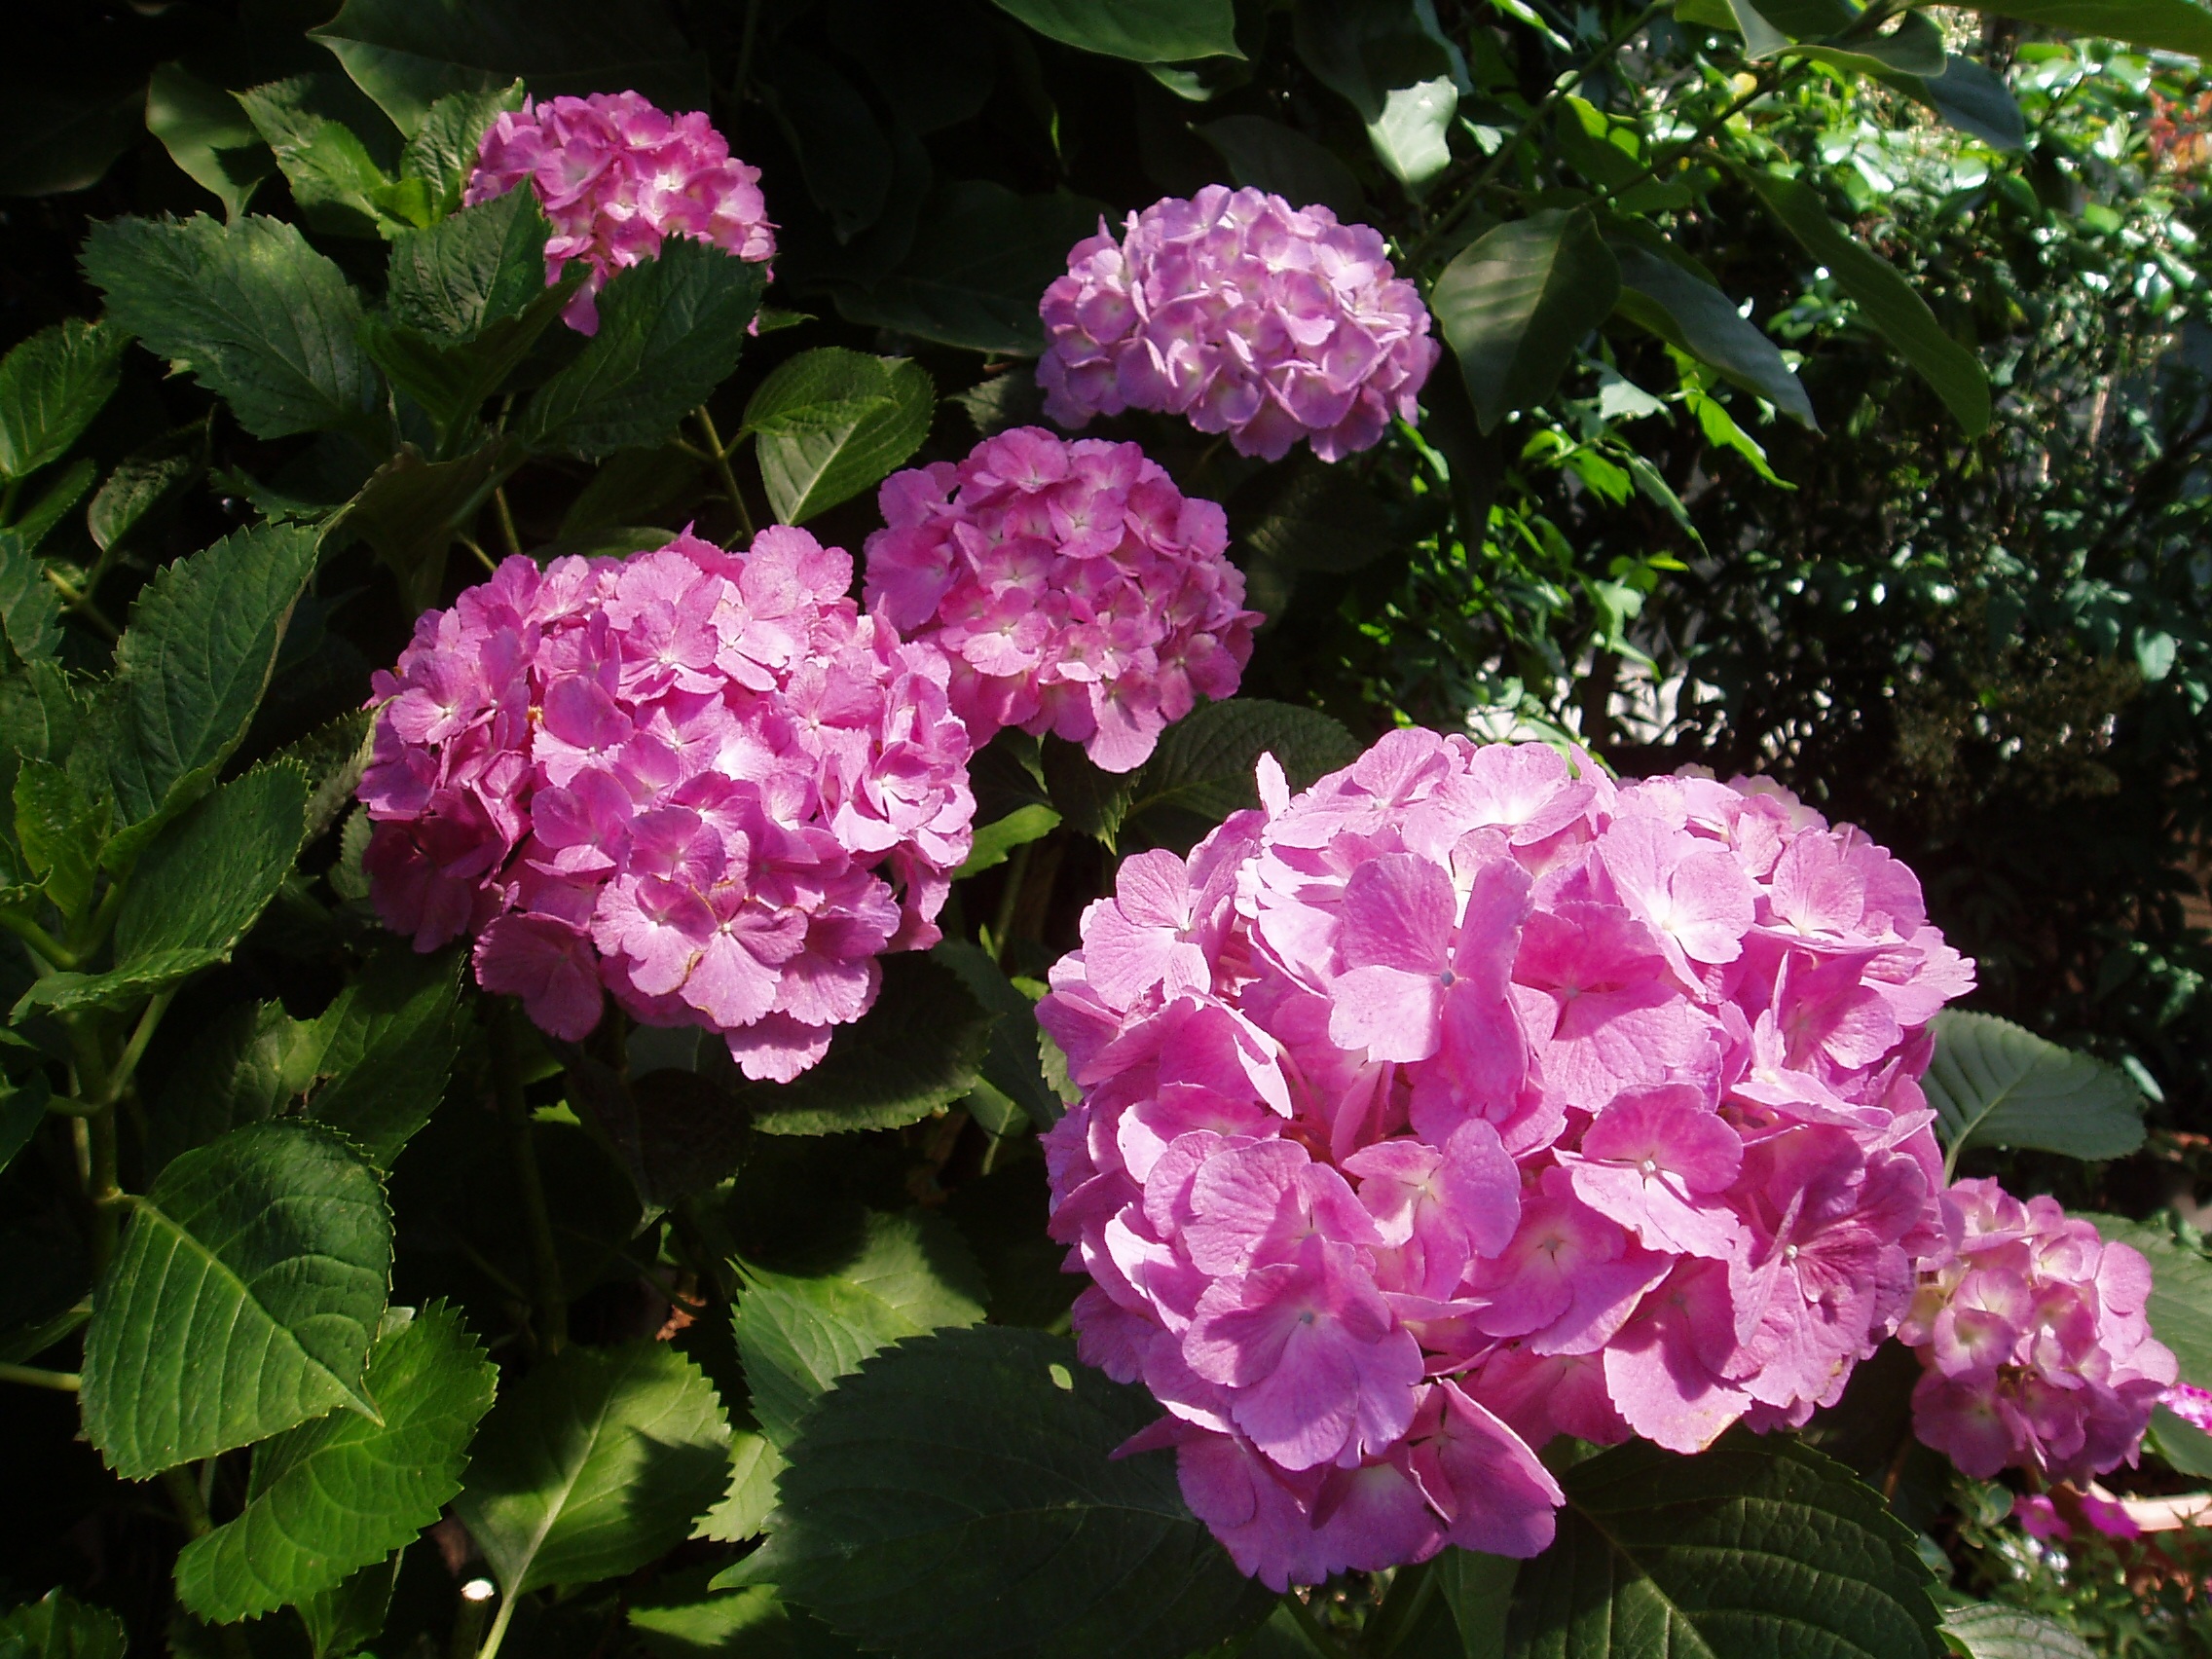
plant, flower, purple, petal, natural, botany, pink, flora, hydrangea, flowers, june, flowering plant, rainy season, japan flower, hydrangeaceae, cornales, annual plant, land plant